Ministry of Highways and Infrastructure (Saskatchewan)

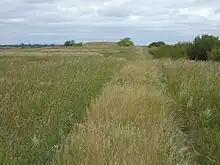
Early surveyed Road allowance precursors of roads

During the term of office for Eiling Kramer, 1972–1980, the Provincial Highway received extensive funding and paving for the entire system neared completion. Saskatchewan Highway 11 was restructured under the term of office of David Boldt, Minister 1966-1971.